Ephebos

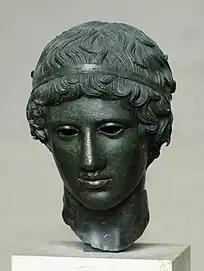
Bronze head of an ephebe wearing a winners binding. 1st century AD Roman copy.

After the end of the 4th century BC, the institution underwent a radical change. Enrolment ceased to be obligatory, lasted only for a year, and the limit of age was dispensed with. Inscriptions attest a continually decreasing number of ephebi, and with the admission of foreigners the college lost its representative national character. This was mainly due to the weakening of the military spirit and to the progress of intellectual culture. The military element was no longer all-important, and the ephebia became a sort of university for well-to-do young men of good family, whose social position has been compared with that of the Athenian "knights" of earlier times. The institution lasted till the end of the 3rd century AD.